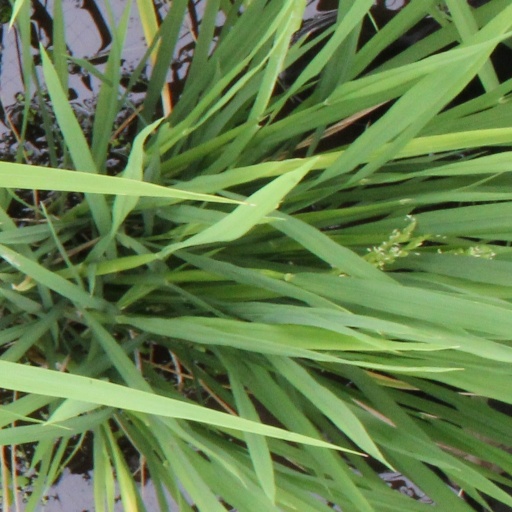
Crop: rice